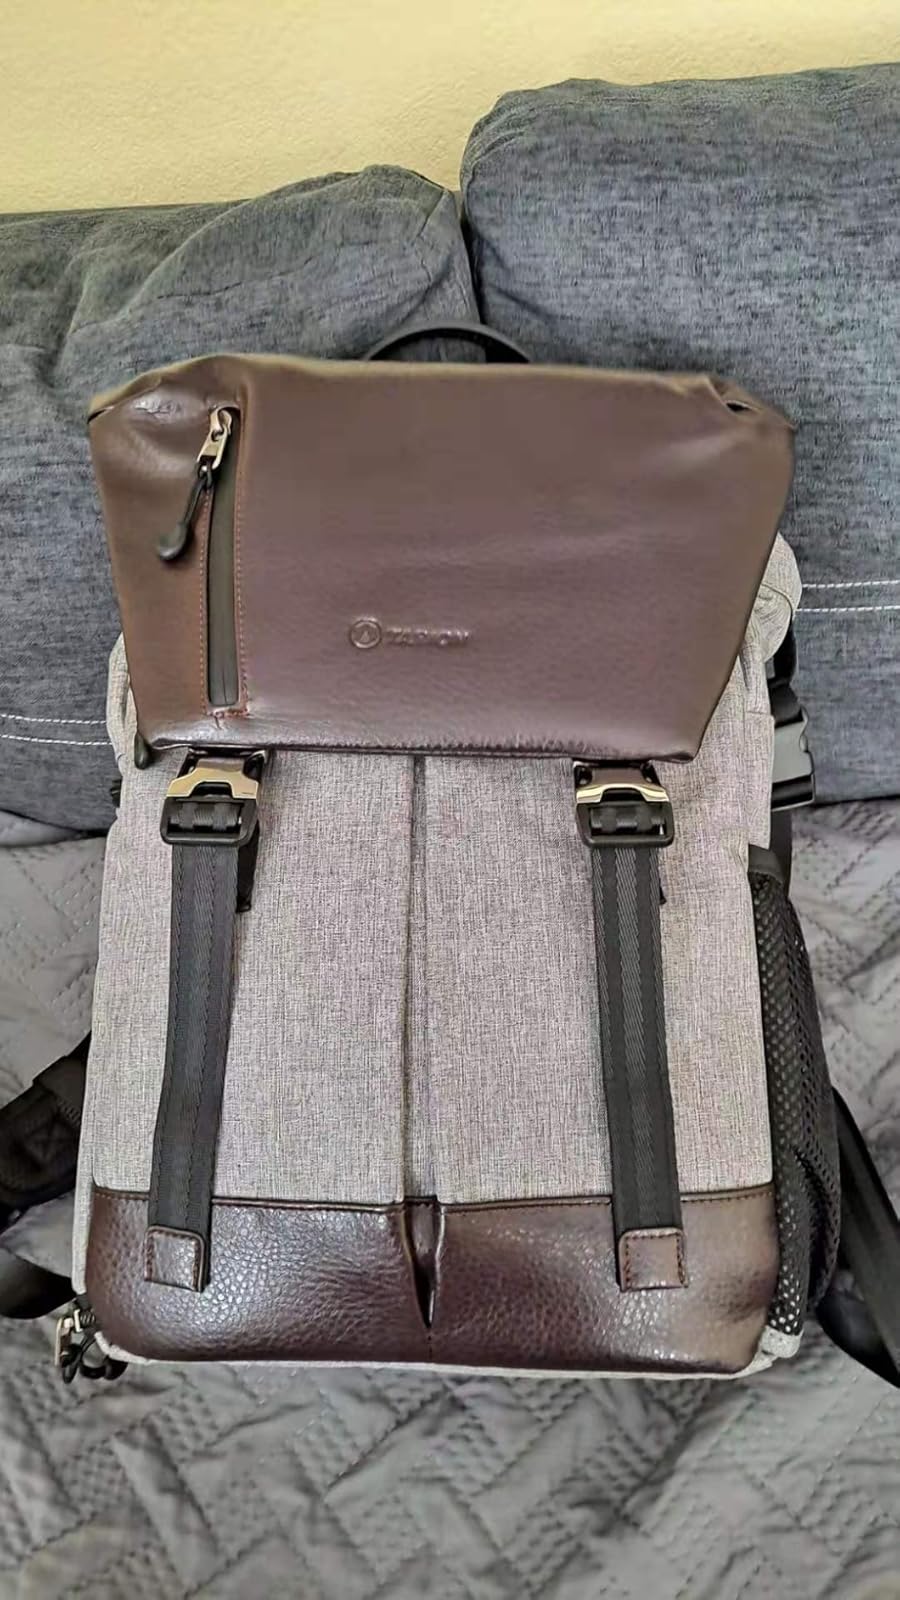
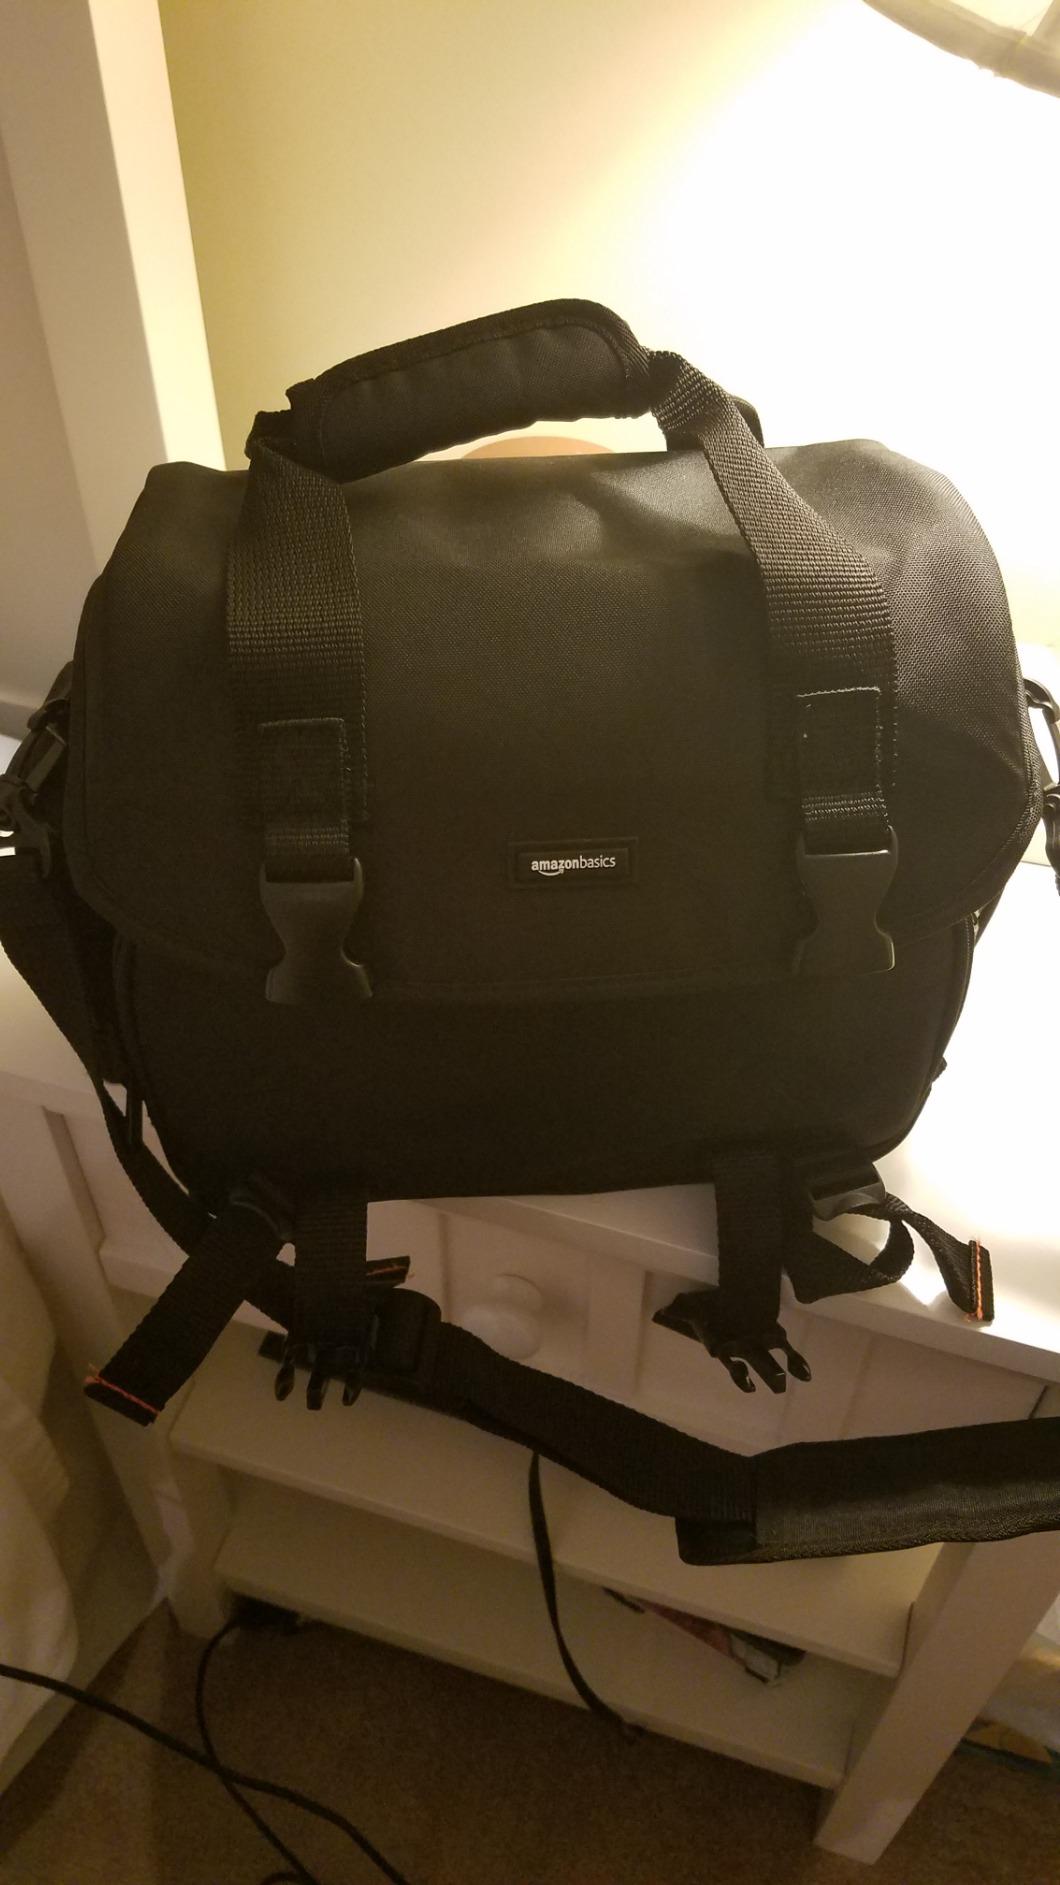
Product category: bag
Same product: no